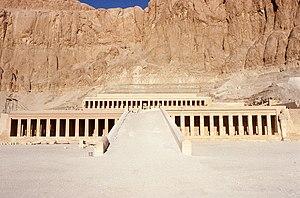
Temple d'Hatshepsut, Deir el-Bahari, Egypte.